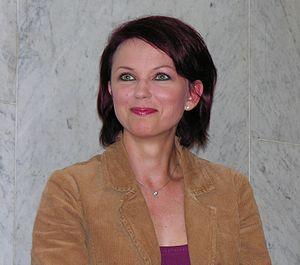
La Playmate of the Month, ou Miss, est une femme désignée chaque mois par le magazine Playboy. Elle apparaît sur le dépliant central du magazine, appelé centerfold.